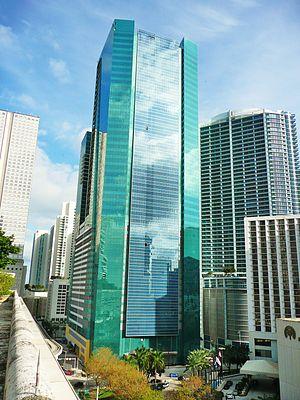
Le Met 2 appelé aussi Wells Fargo Center est un gratte-ciel de 197 mètres de hauteur construit à Miami aux États-Unis de 2006 à 2010. Il fait partie du complexe Metropolitan Miami avec le Met 1 construit en 2007 et le Met 3 en construction.
Cet article recense une liste des plus hauts immeubles de l'agglomération de Miami.